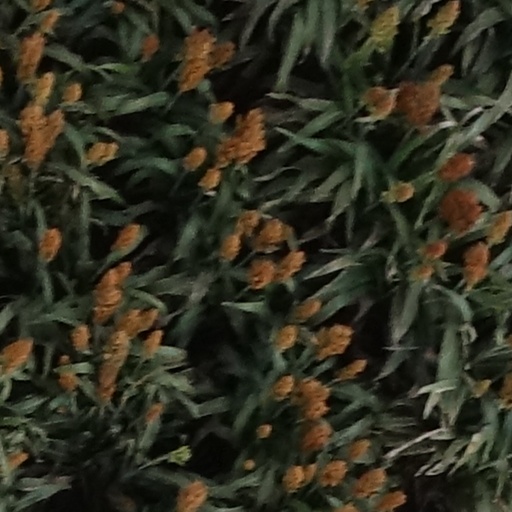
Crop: sorghum